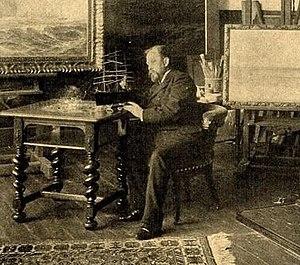
Hans Bohrdt, né le 11 février 1857 à Berlin et mort le 19 décembre 1945 à Berlin, est un peintre de la marine allemande, célèbre pour les nombreuses reproductions de ses œuvres et ses illustrations, notamment en cartes postales.